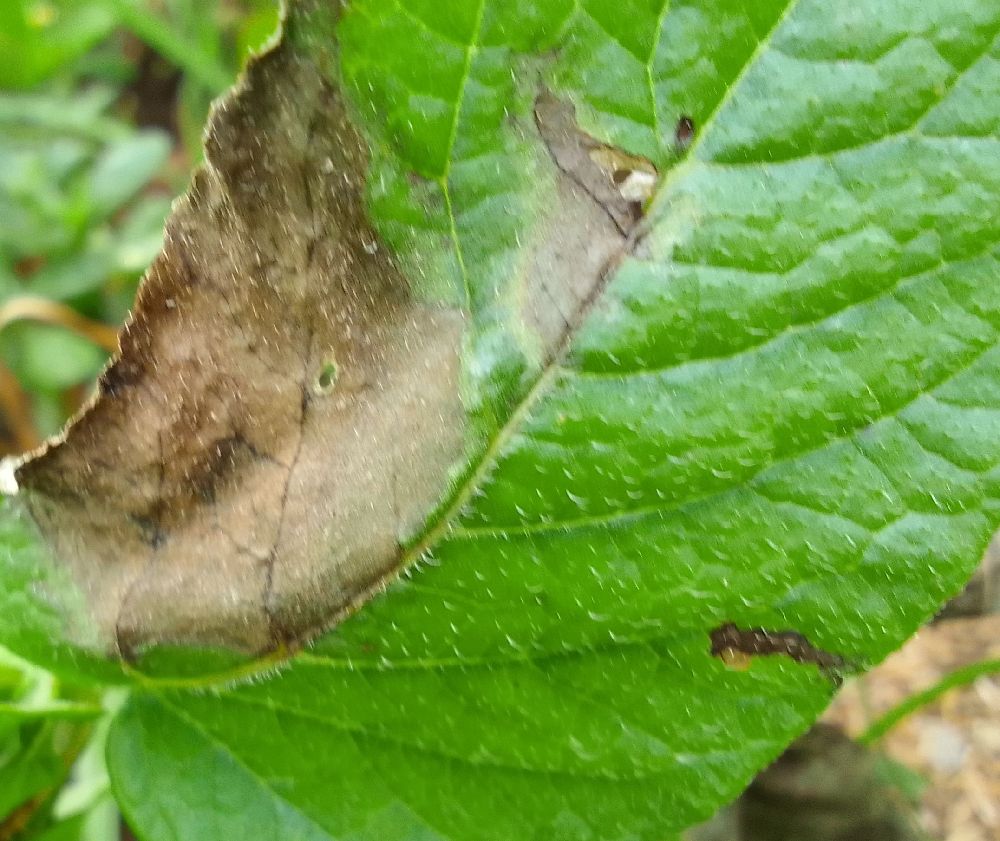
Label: Late blight